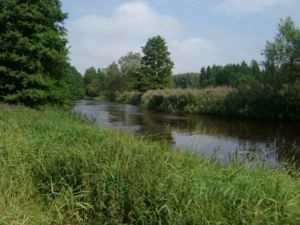
Tierps kommun / Billeder
Tierp kommune ligger i landskapet Uppland i det svenske län Uppsala län. Kommunens administrationcenter ligger i byen Tierp.